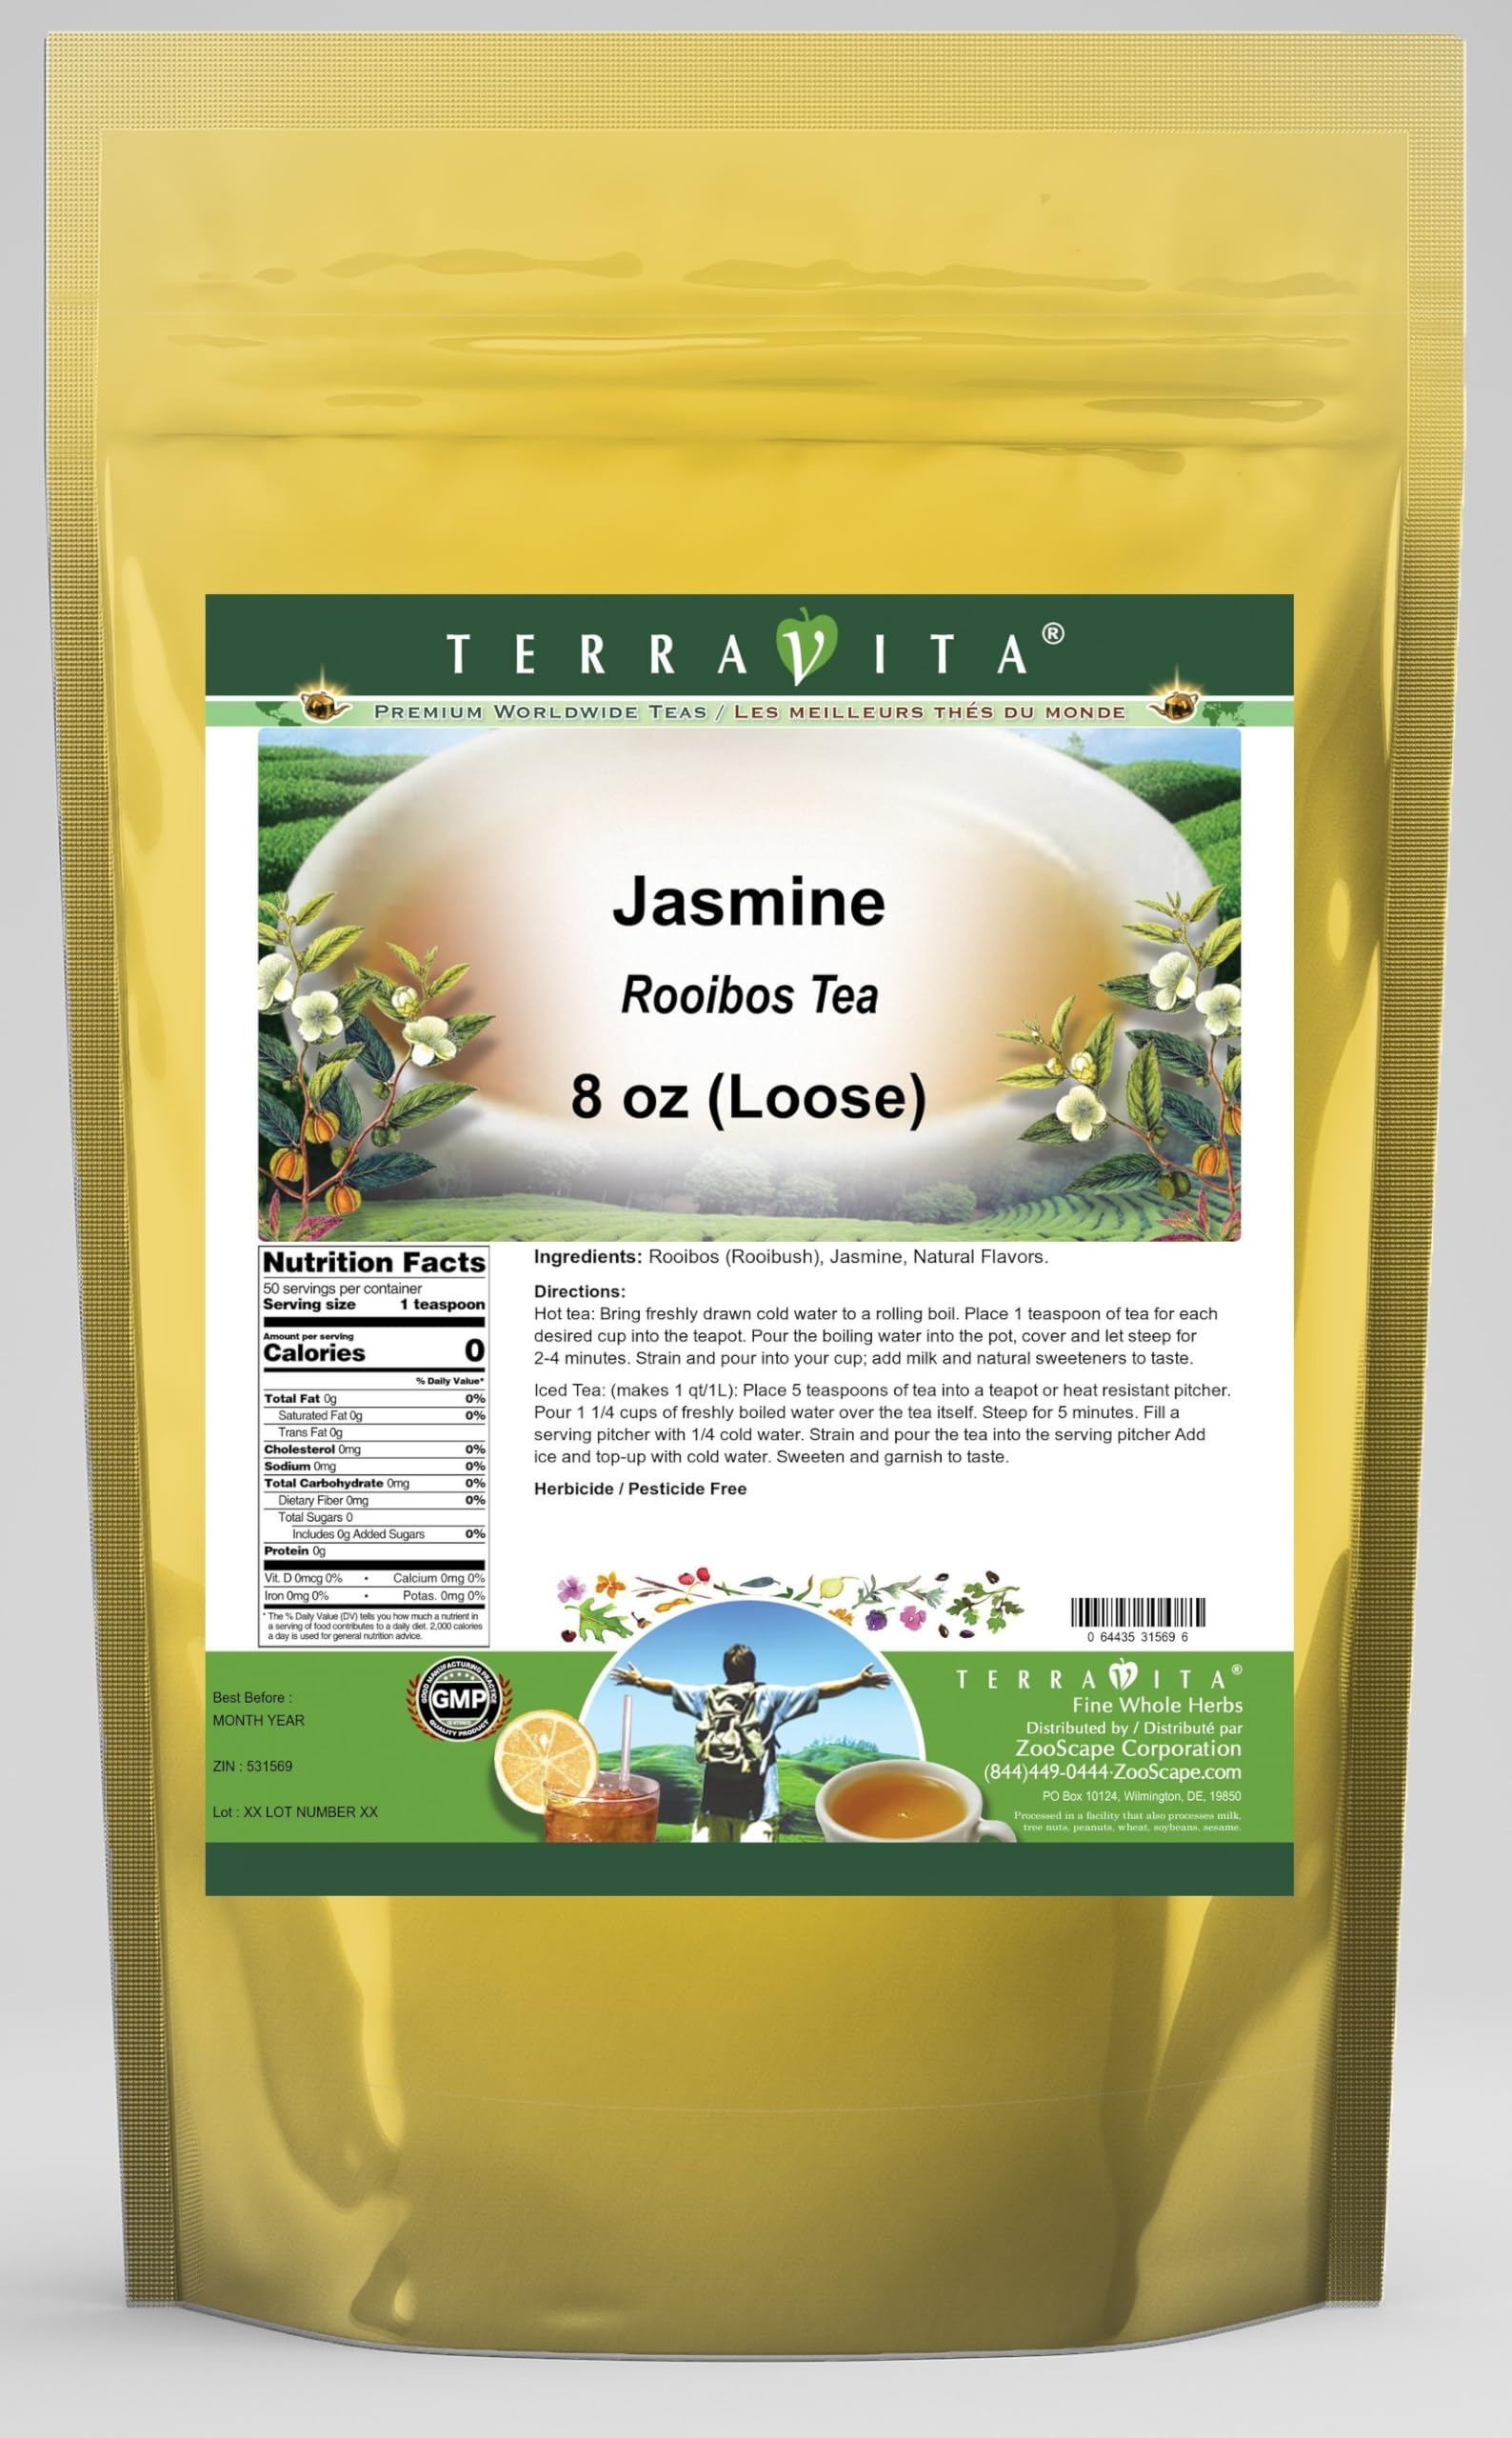
Item Name: Jasmine Rooibos Tea (Loose) (8 oz, ZIN: 531569) - 3 Pack
Bullet Point 1: Our Jasmine Rooibos Tea is a delightful flavored Rooibos tea with Jasmine that you will really enjoy! The unique Jasmine aroma and taste is a delight! - Ingredients: Rooibos tea, Jasmine and Natural Jasmine Flavor.
Bullet Point 2: No fillers.
Bullet Point 3: Manufacturer: TerraVita
Bullet Point 4: Size: 8 oz
Bullet Point 5: Loose Leaf Rooibos Tea - Packed in a convenient upright pouch!
Product Description: Our Jasmine Rooibos Tea is a delightful flavored Rooibos tea with Jasmine that you will really enjoy! The unique Jasmine aroma and taste is a delight! - Ingredients: Rooibos tea, Jasmine and Natural Jasmine Flavor. - Hot tea brewing method: Bring freshly drawn cold water to a rolling boil. Place 1 teaspoon of tea for each desired cup into the teapot. Pour the boiling water into the pot, cover and let steep for 2-4 minutes. Strain and pour into your cup; add milk and natural sweeteners to taste. - Iced tea brewing method: (to make 1 liter/quart): Place 5 teaspoons of tea into a teapot or heat resistant pitcher. Pour 1 1/4 cups of freshly boiled water over the tea itself. Steep for 5 minutes. Fill a serving pitcher with 1/4 cold water. Strain and pour the tea into the serving pitcher Add ice and top-up with cold water. Sweeten and garnish to taste. - TerraVita is an exclusive line of premium-quality, natural source products that use only the finest, purest and most potent ingredients found around the world. TerraVita is hallmarked by the highest possible standards of purity, potency, stability and freshness. All of our products are prepared with the highest elements of quality control, from raw materials through the entire manufacturing process, up to and including the moment that the bottles or bags are sealed for freshness and shipped out to you. Our highest possible standards are certified by independent laboratories and backed by our personal guarantee. - TerraVita exists to meet and ensure your family's health and wellness without the harmful effects of chemicals and health products. We strive to make all of our products affordable and reliable and are constantly searching the market to maintain our affordability and to look for new ways to serve you and the ones you
Value: 24.0
Unit: Ounce

Price: 81.28